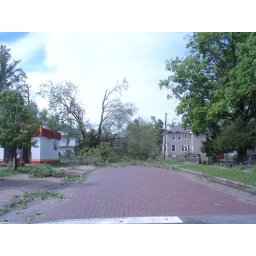
downed tree over a road